I Take This Woman (1931 film)

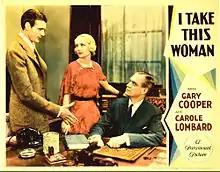
Lobby card

I Take This Woman is a 1931 American pre-Code romance film directed by Marion Gering and starring Gary Cooper and Carole Lombard.